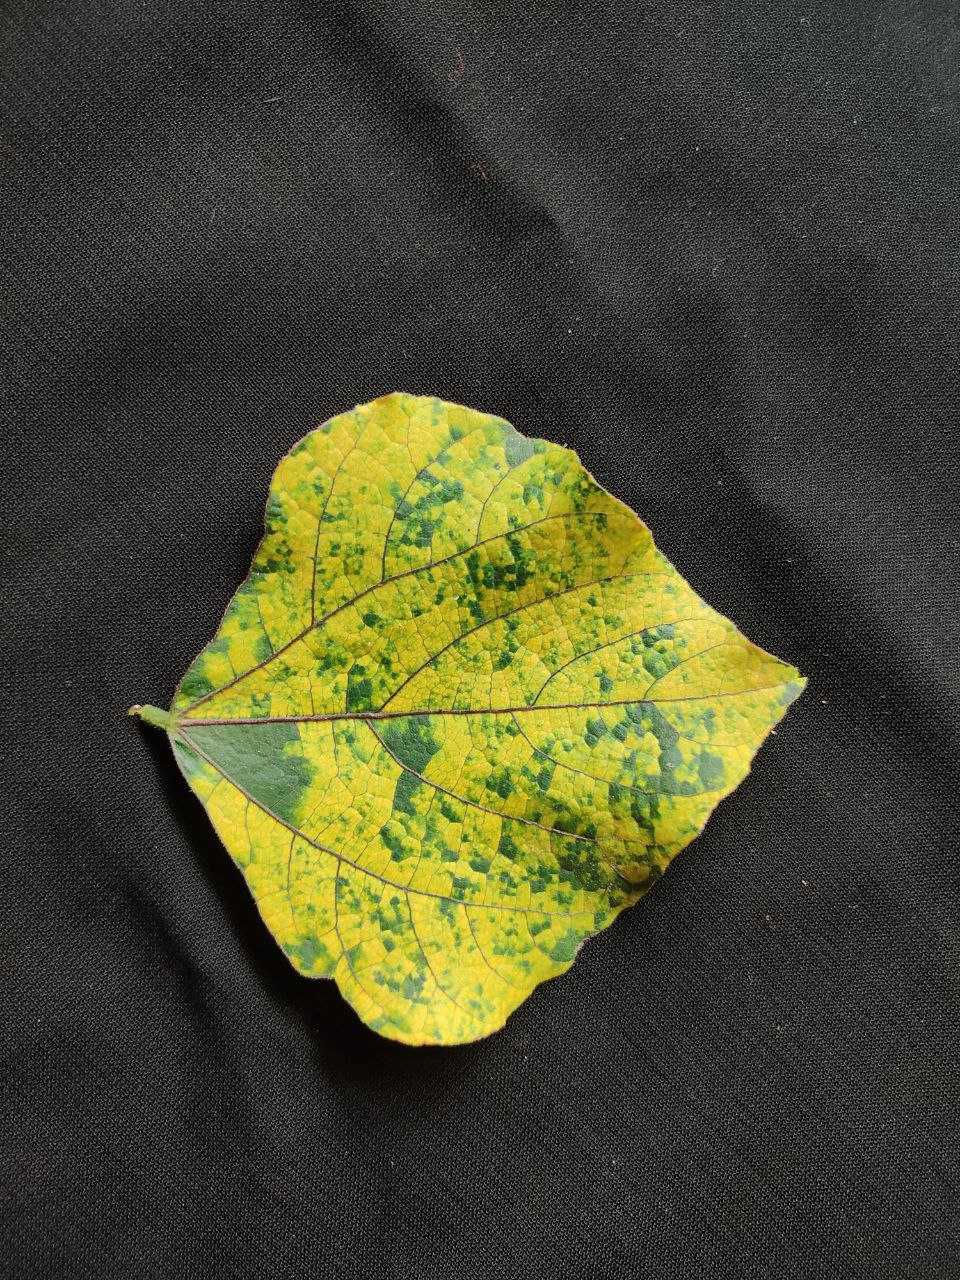
Crop: bean
Leaf condition: Mosaic Virus